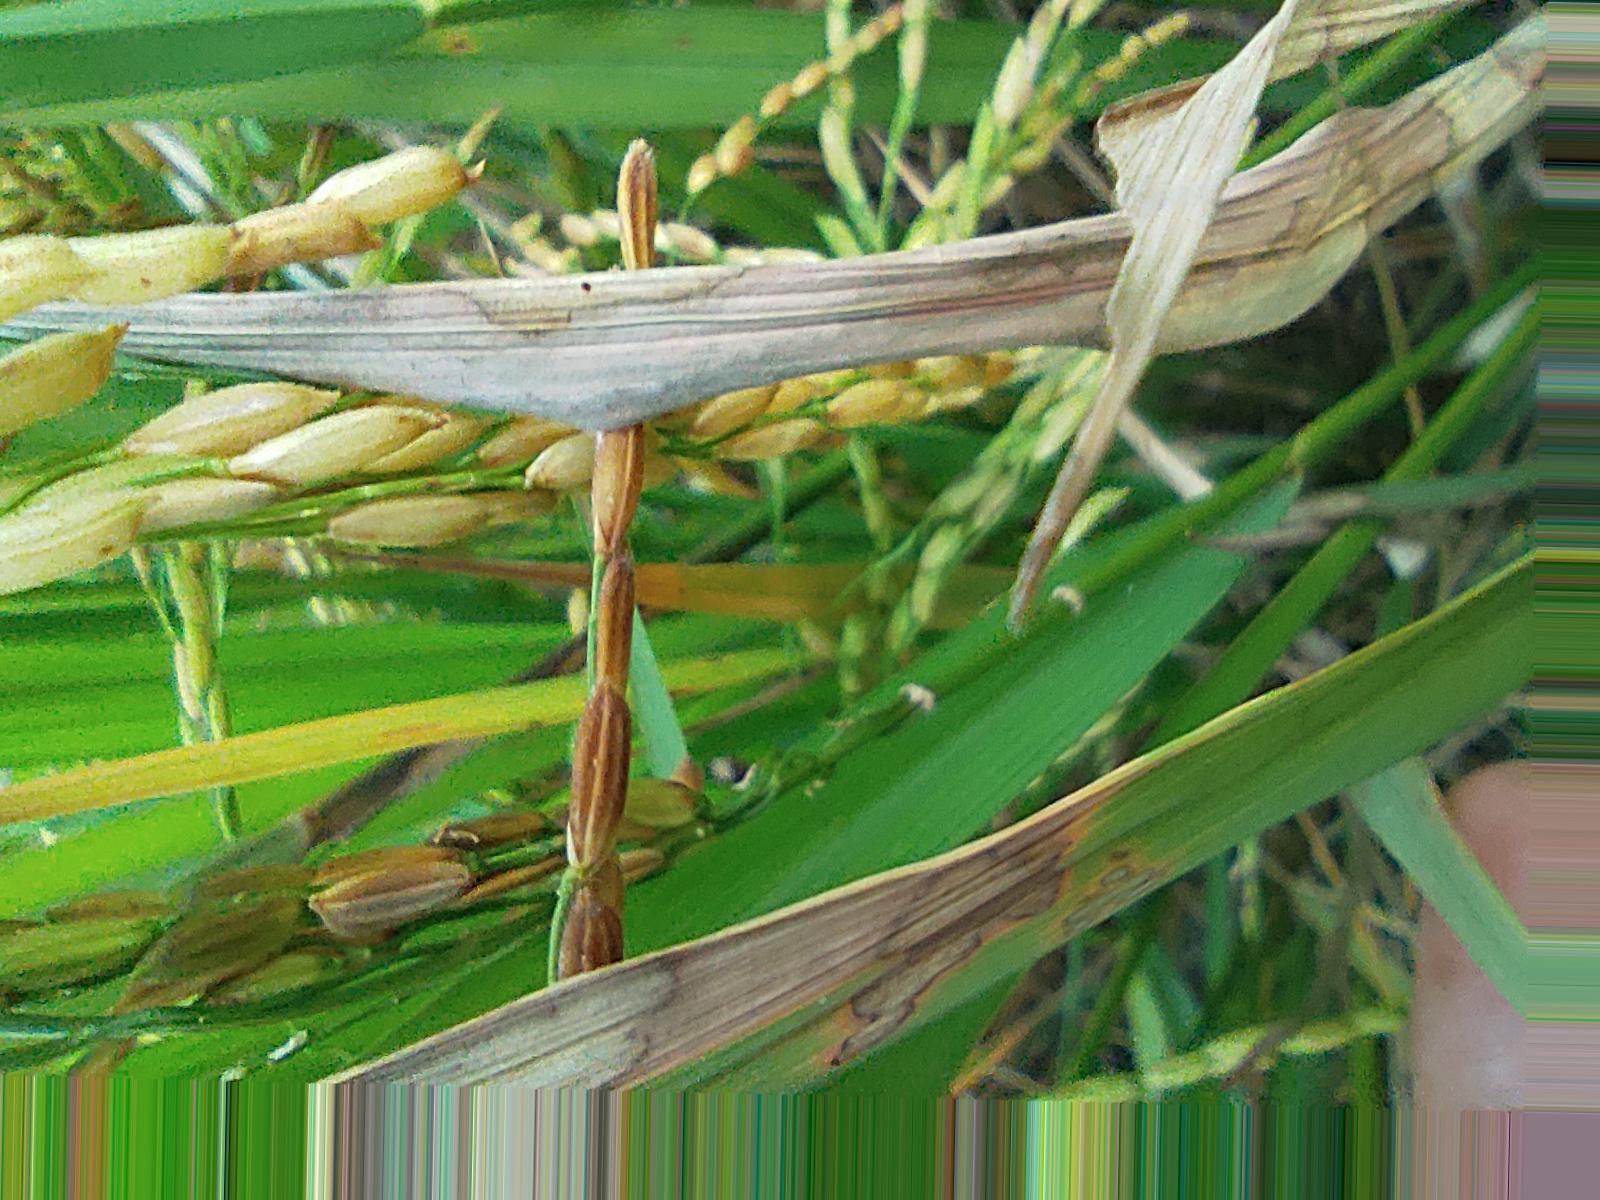
Nhãn: Bệnh Đốm Vằn ( Khô vằn ) ( Sheath Blight )